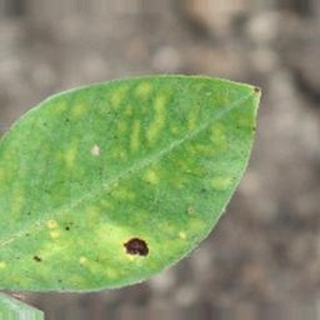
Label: groundnut_late_leaf_spot